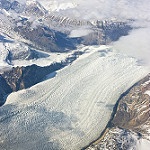
Label: glacier